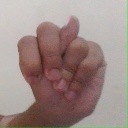
अक्षर: न